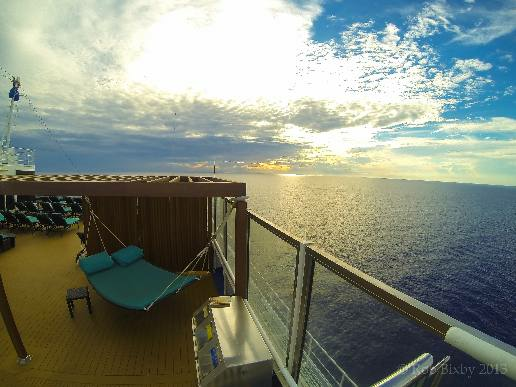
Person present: No